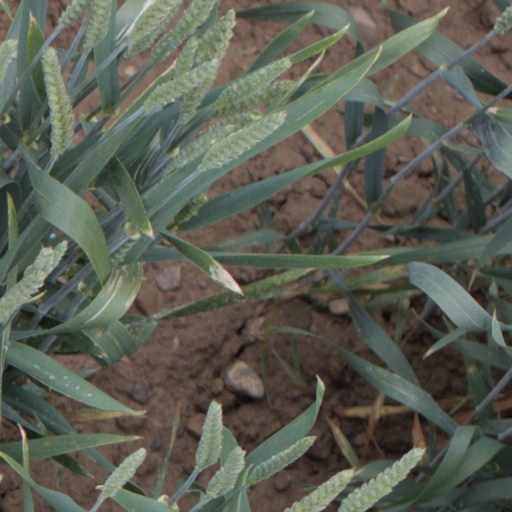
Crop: wheat